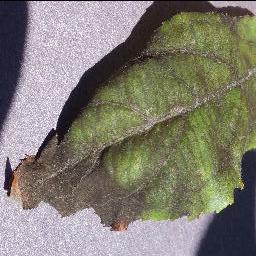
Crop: apple
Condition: scab